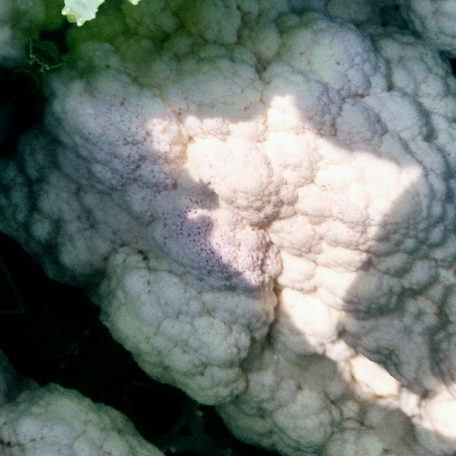
Label: Disease Free